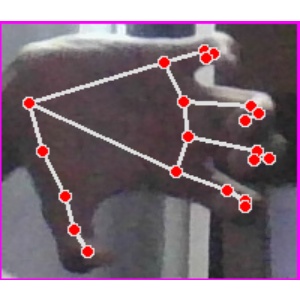
अक्षर: त